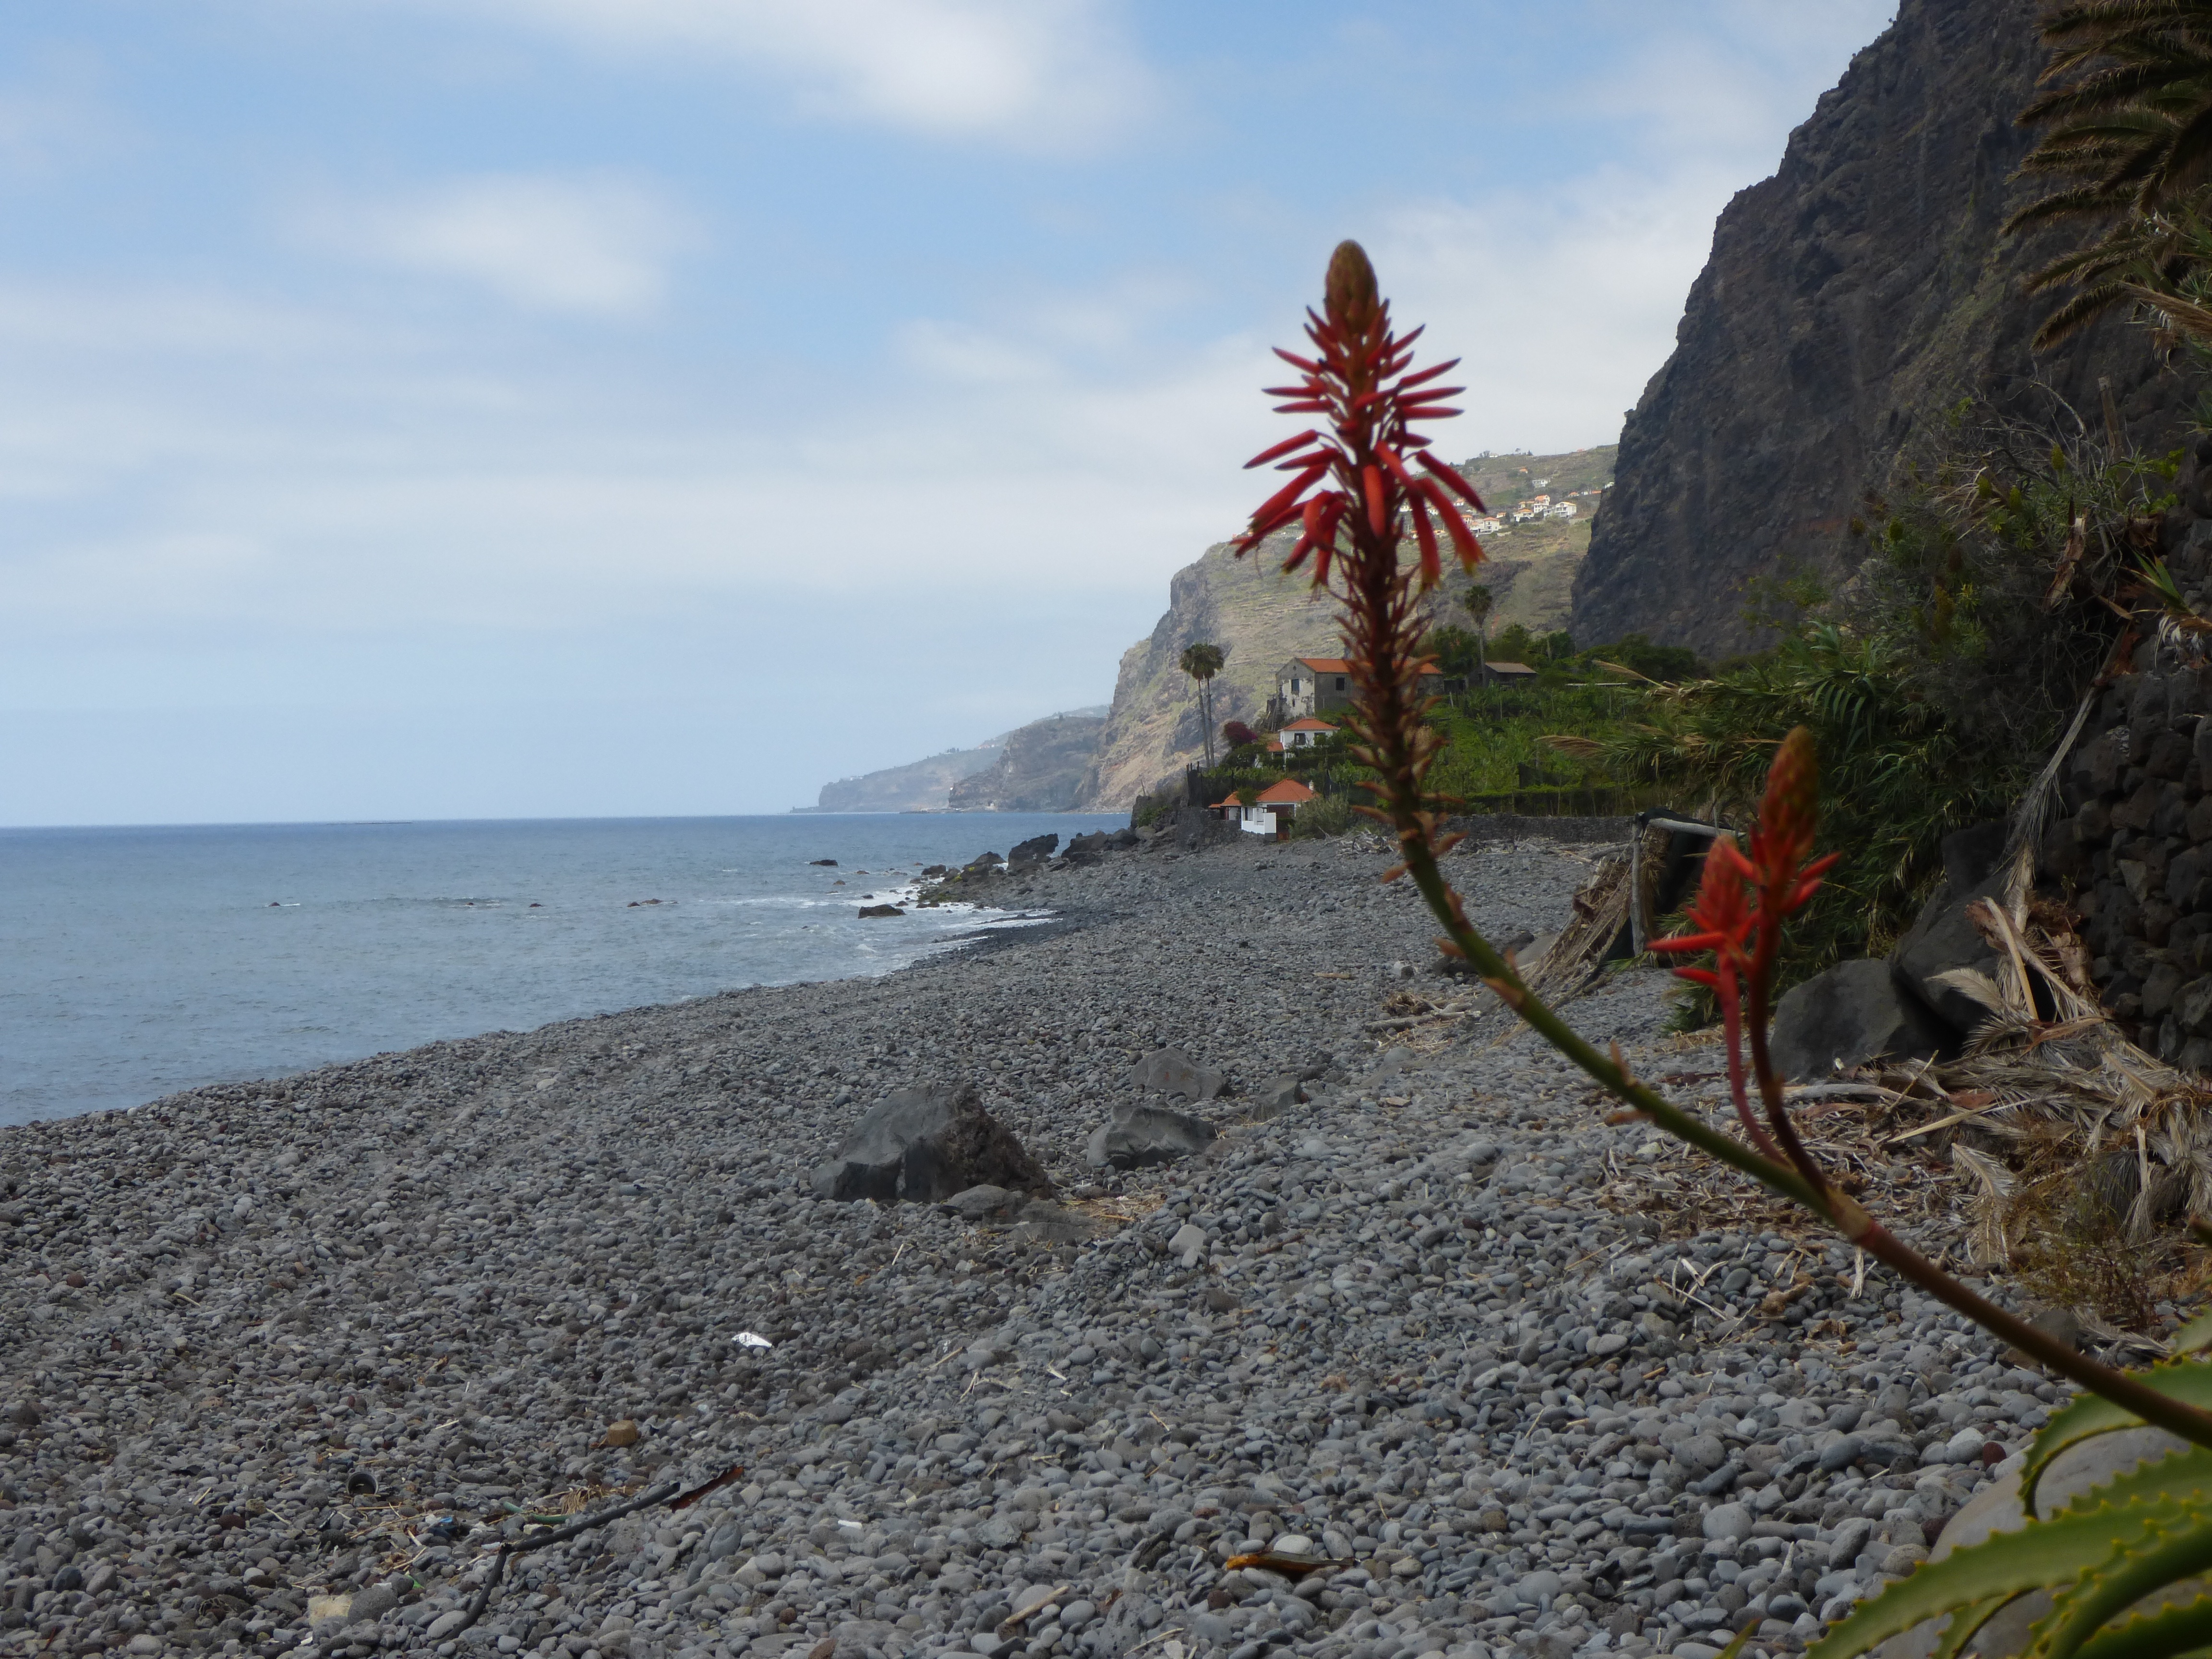
beach, sea, coast, rock, mountain, shore, cliff, terrain, flowers, atlantic, madeira, coast line, geological phenomenon